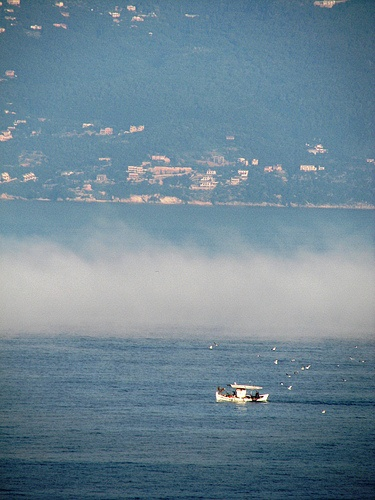
Boat on the water under low clouds near land.
a boat out on water with a city in the background
A boat out to sea with mist coming off the water
Boat sailing across a large body of water with a Myst cloud.
A small boat in the water is hidden by the fog.